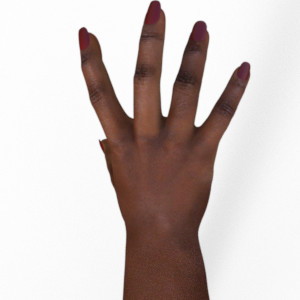
Label: paper